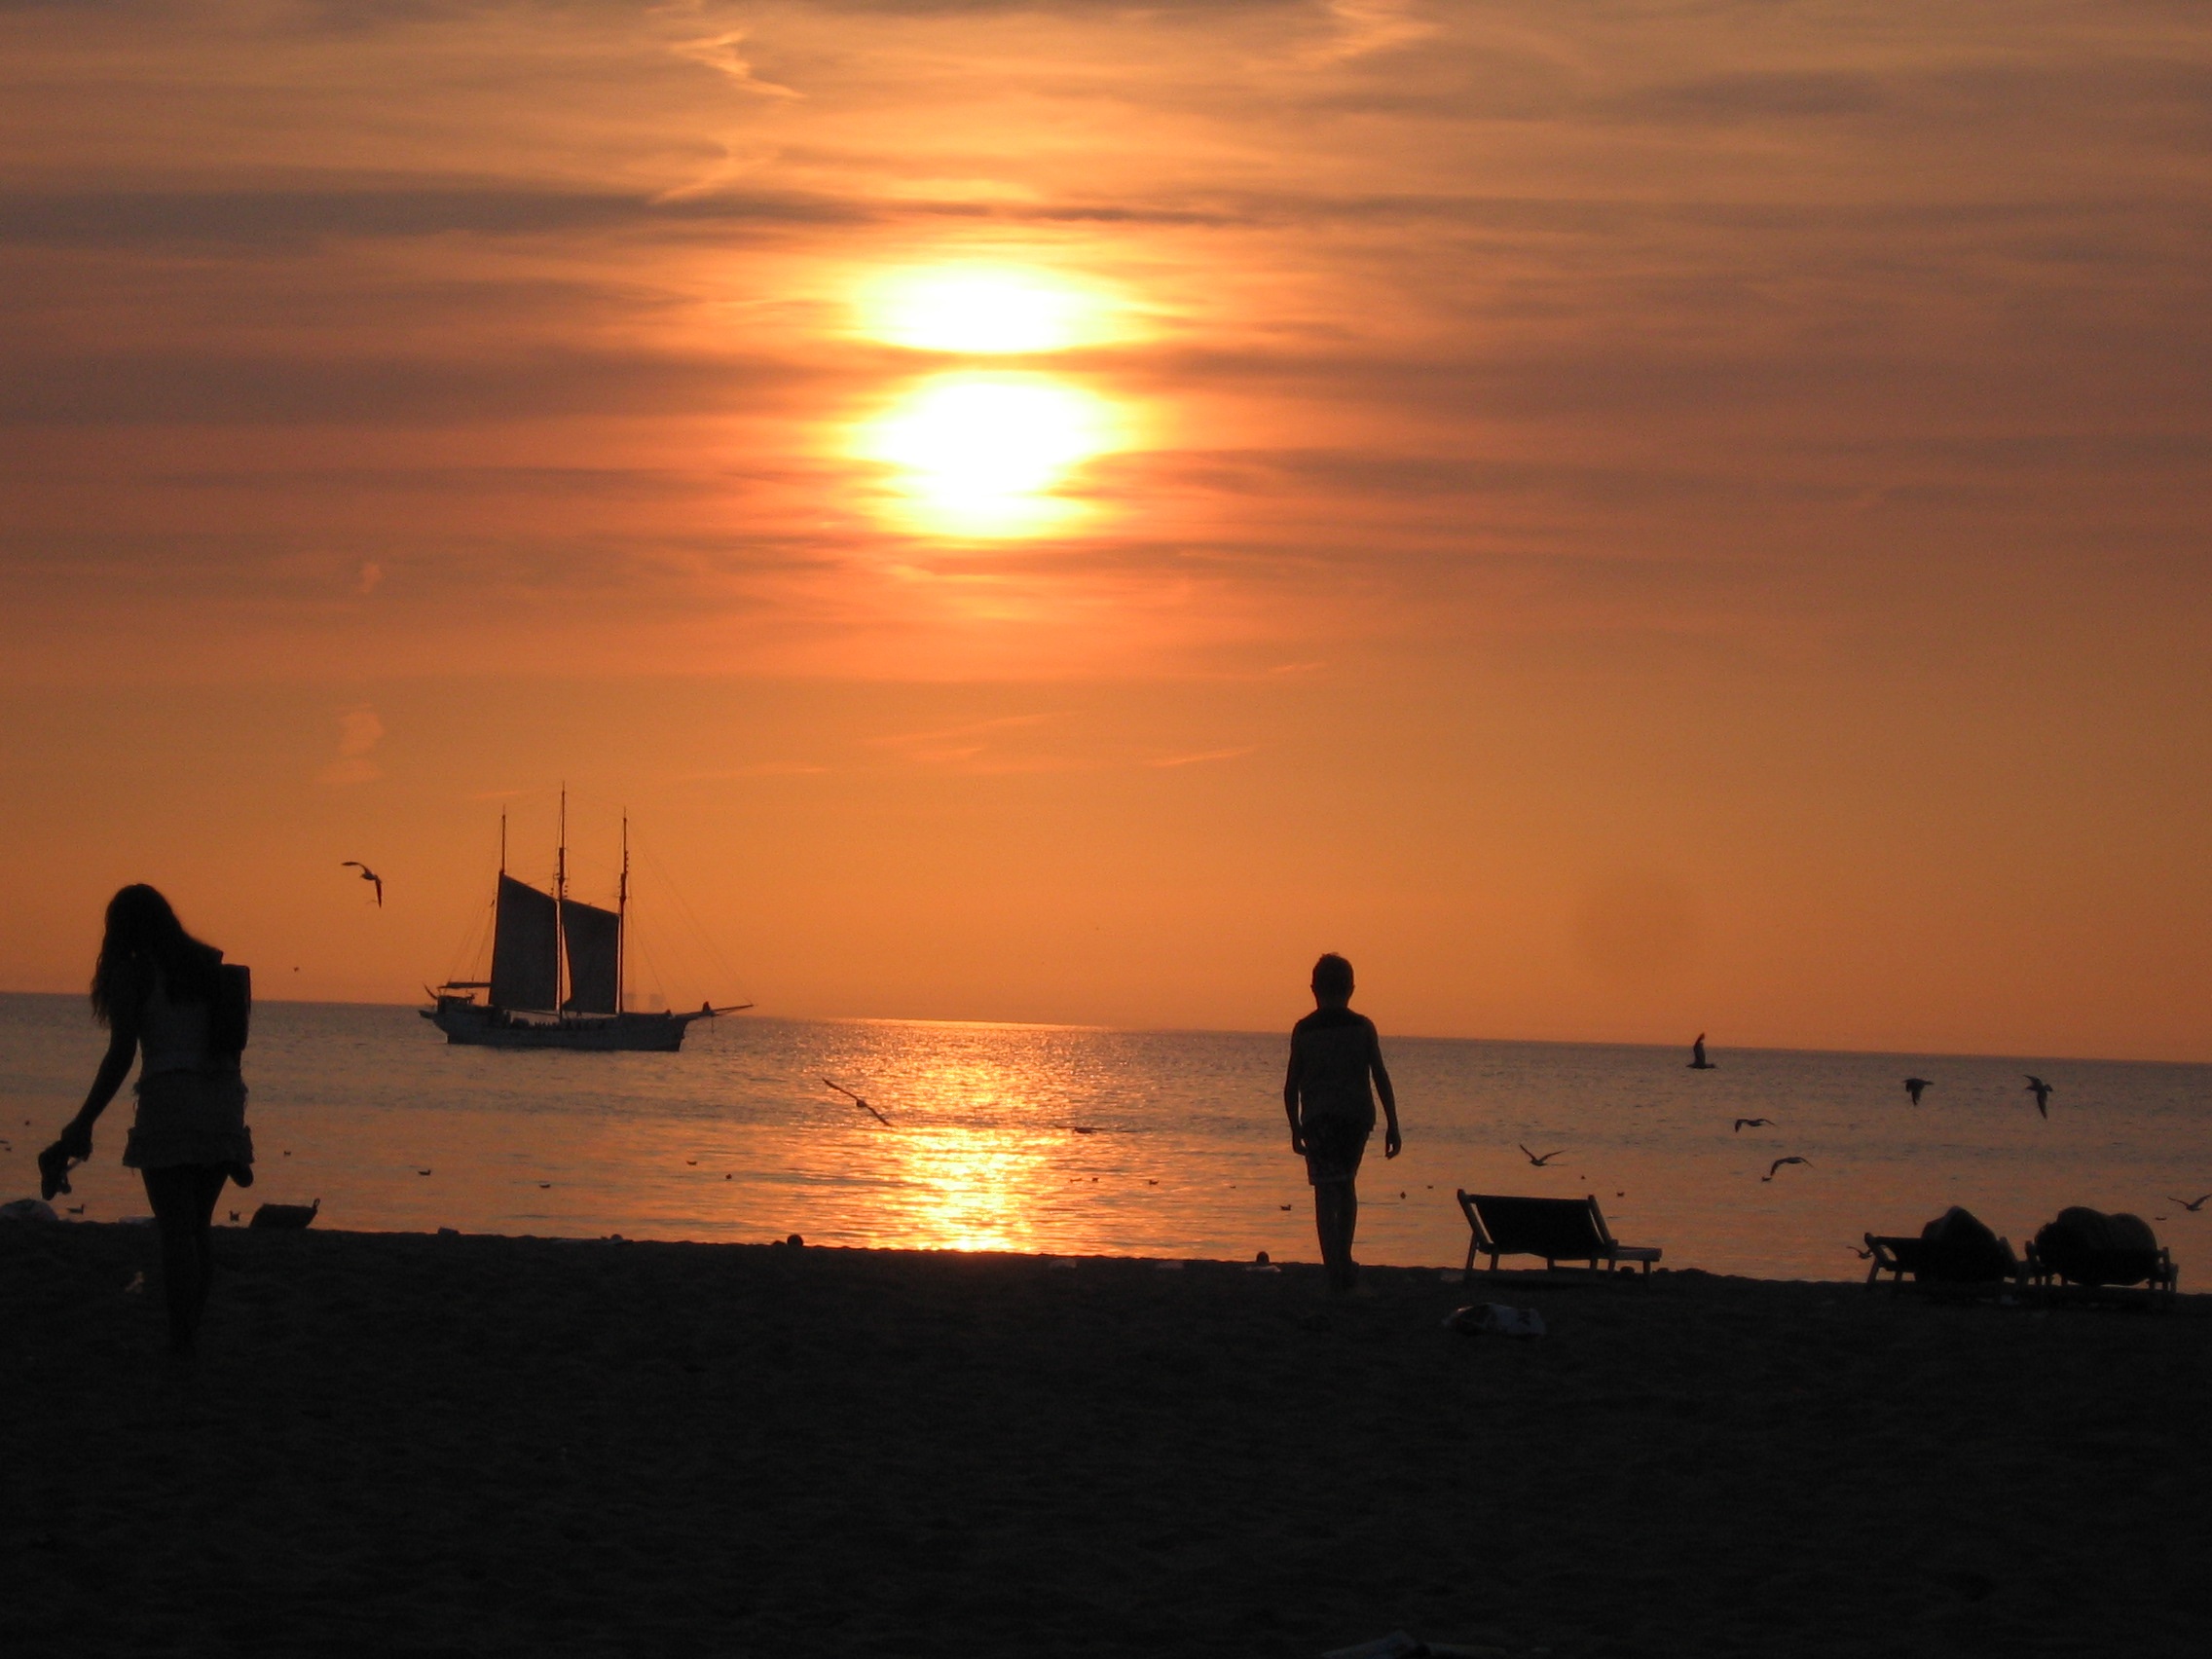
beach, sea, coast, ocean, horizon, silhouette, light, sun, sunrise, sunset, morning, dawn, dusk, evening, bay, scheveningen, doom, afterglow